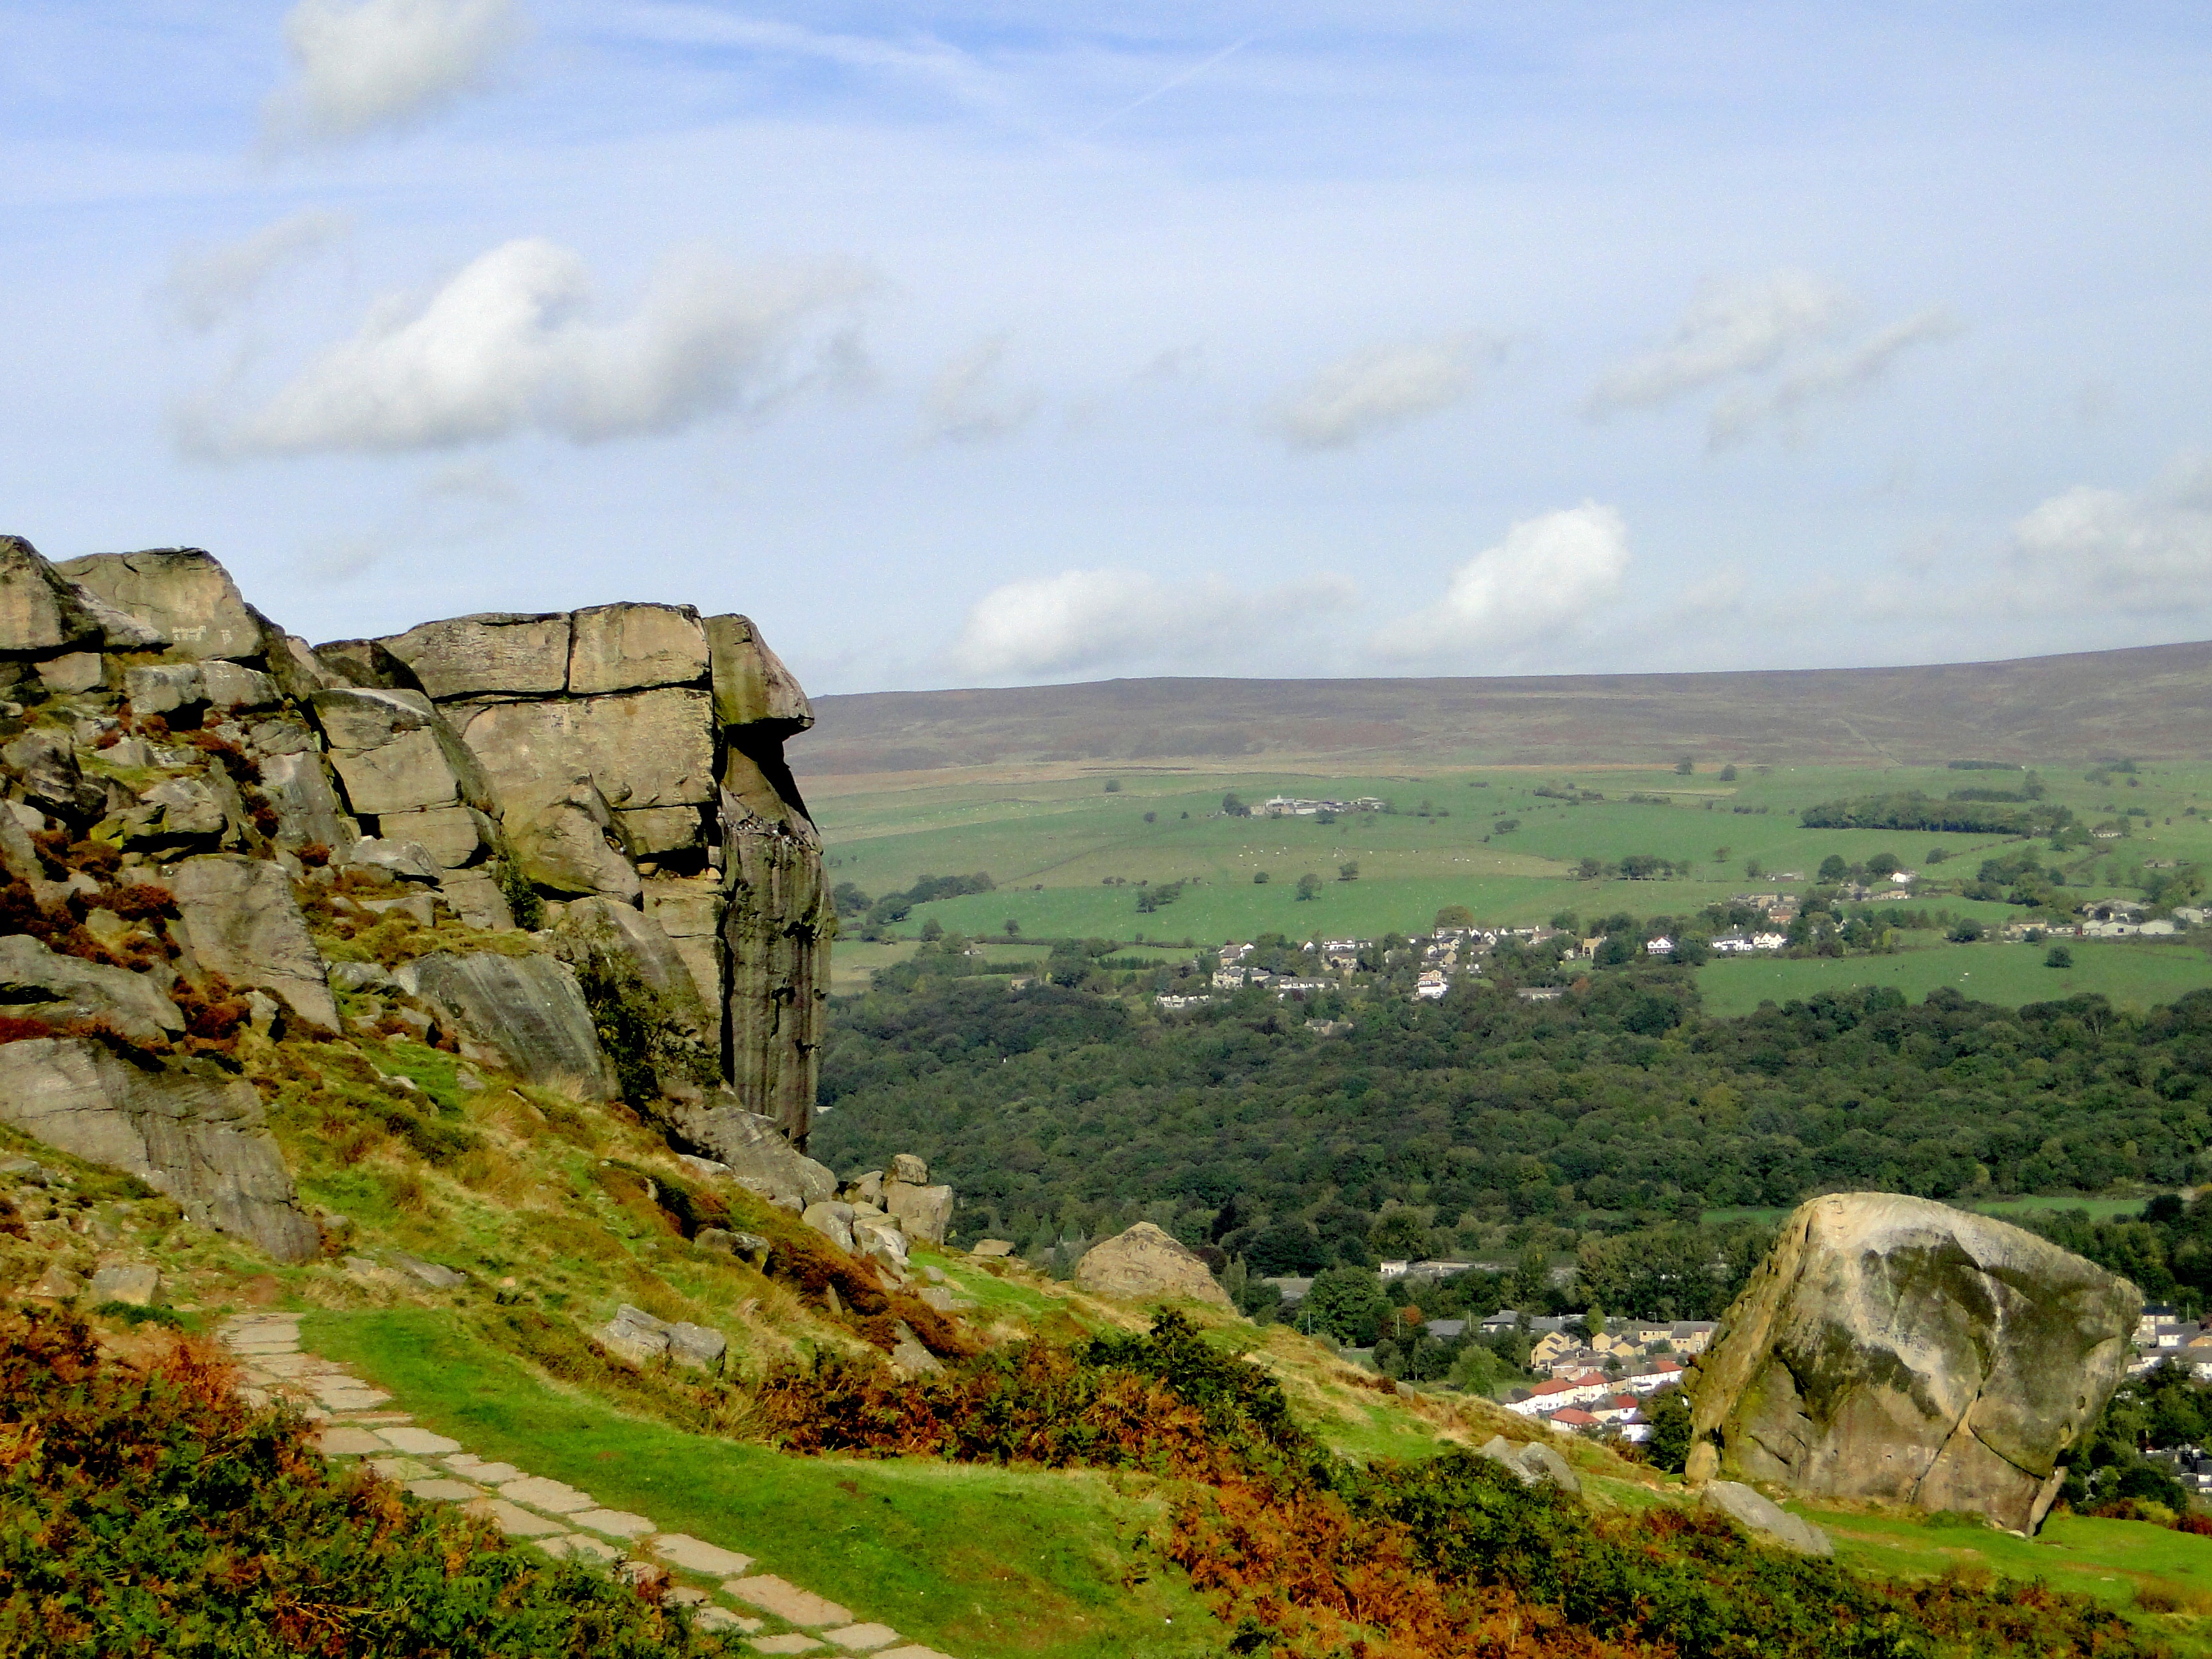
landscape, coast, rock, mountain, hill, view, valley, mountain range, cliff, highland, terrain, england, yorkshire, geology, moor, ruins, badlands, plateau, united kingdom, rural area, landform, ilkley, geographical feature, mountainous landforms